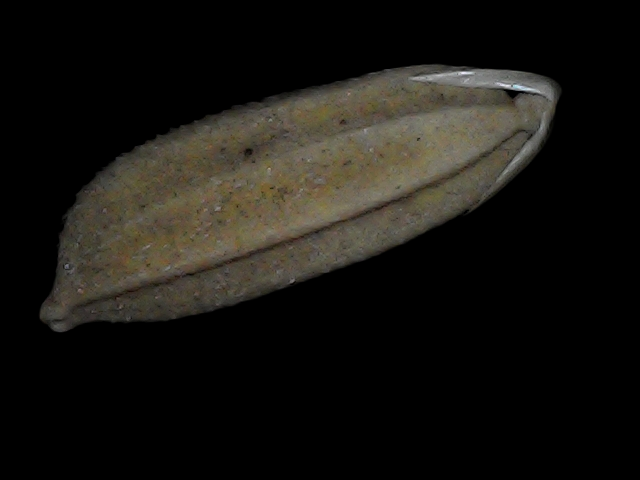
Rice variety: Bd72